Royal Irish Institution

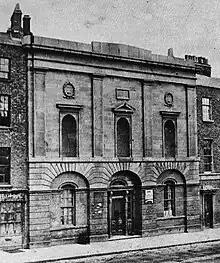
Headquarters of the RII which lasted from 1829-66

The Royal Irish Institution (RII) was a Dublin-based art institution established in 1813 to encourage the displaying of fine arts in Ireland.